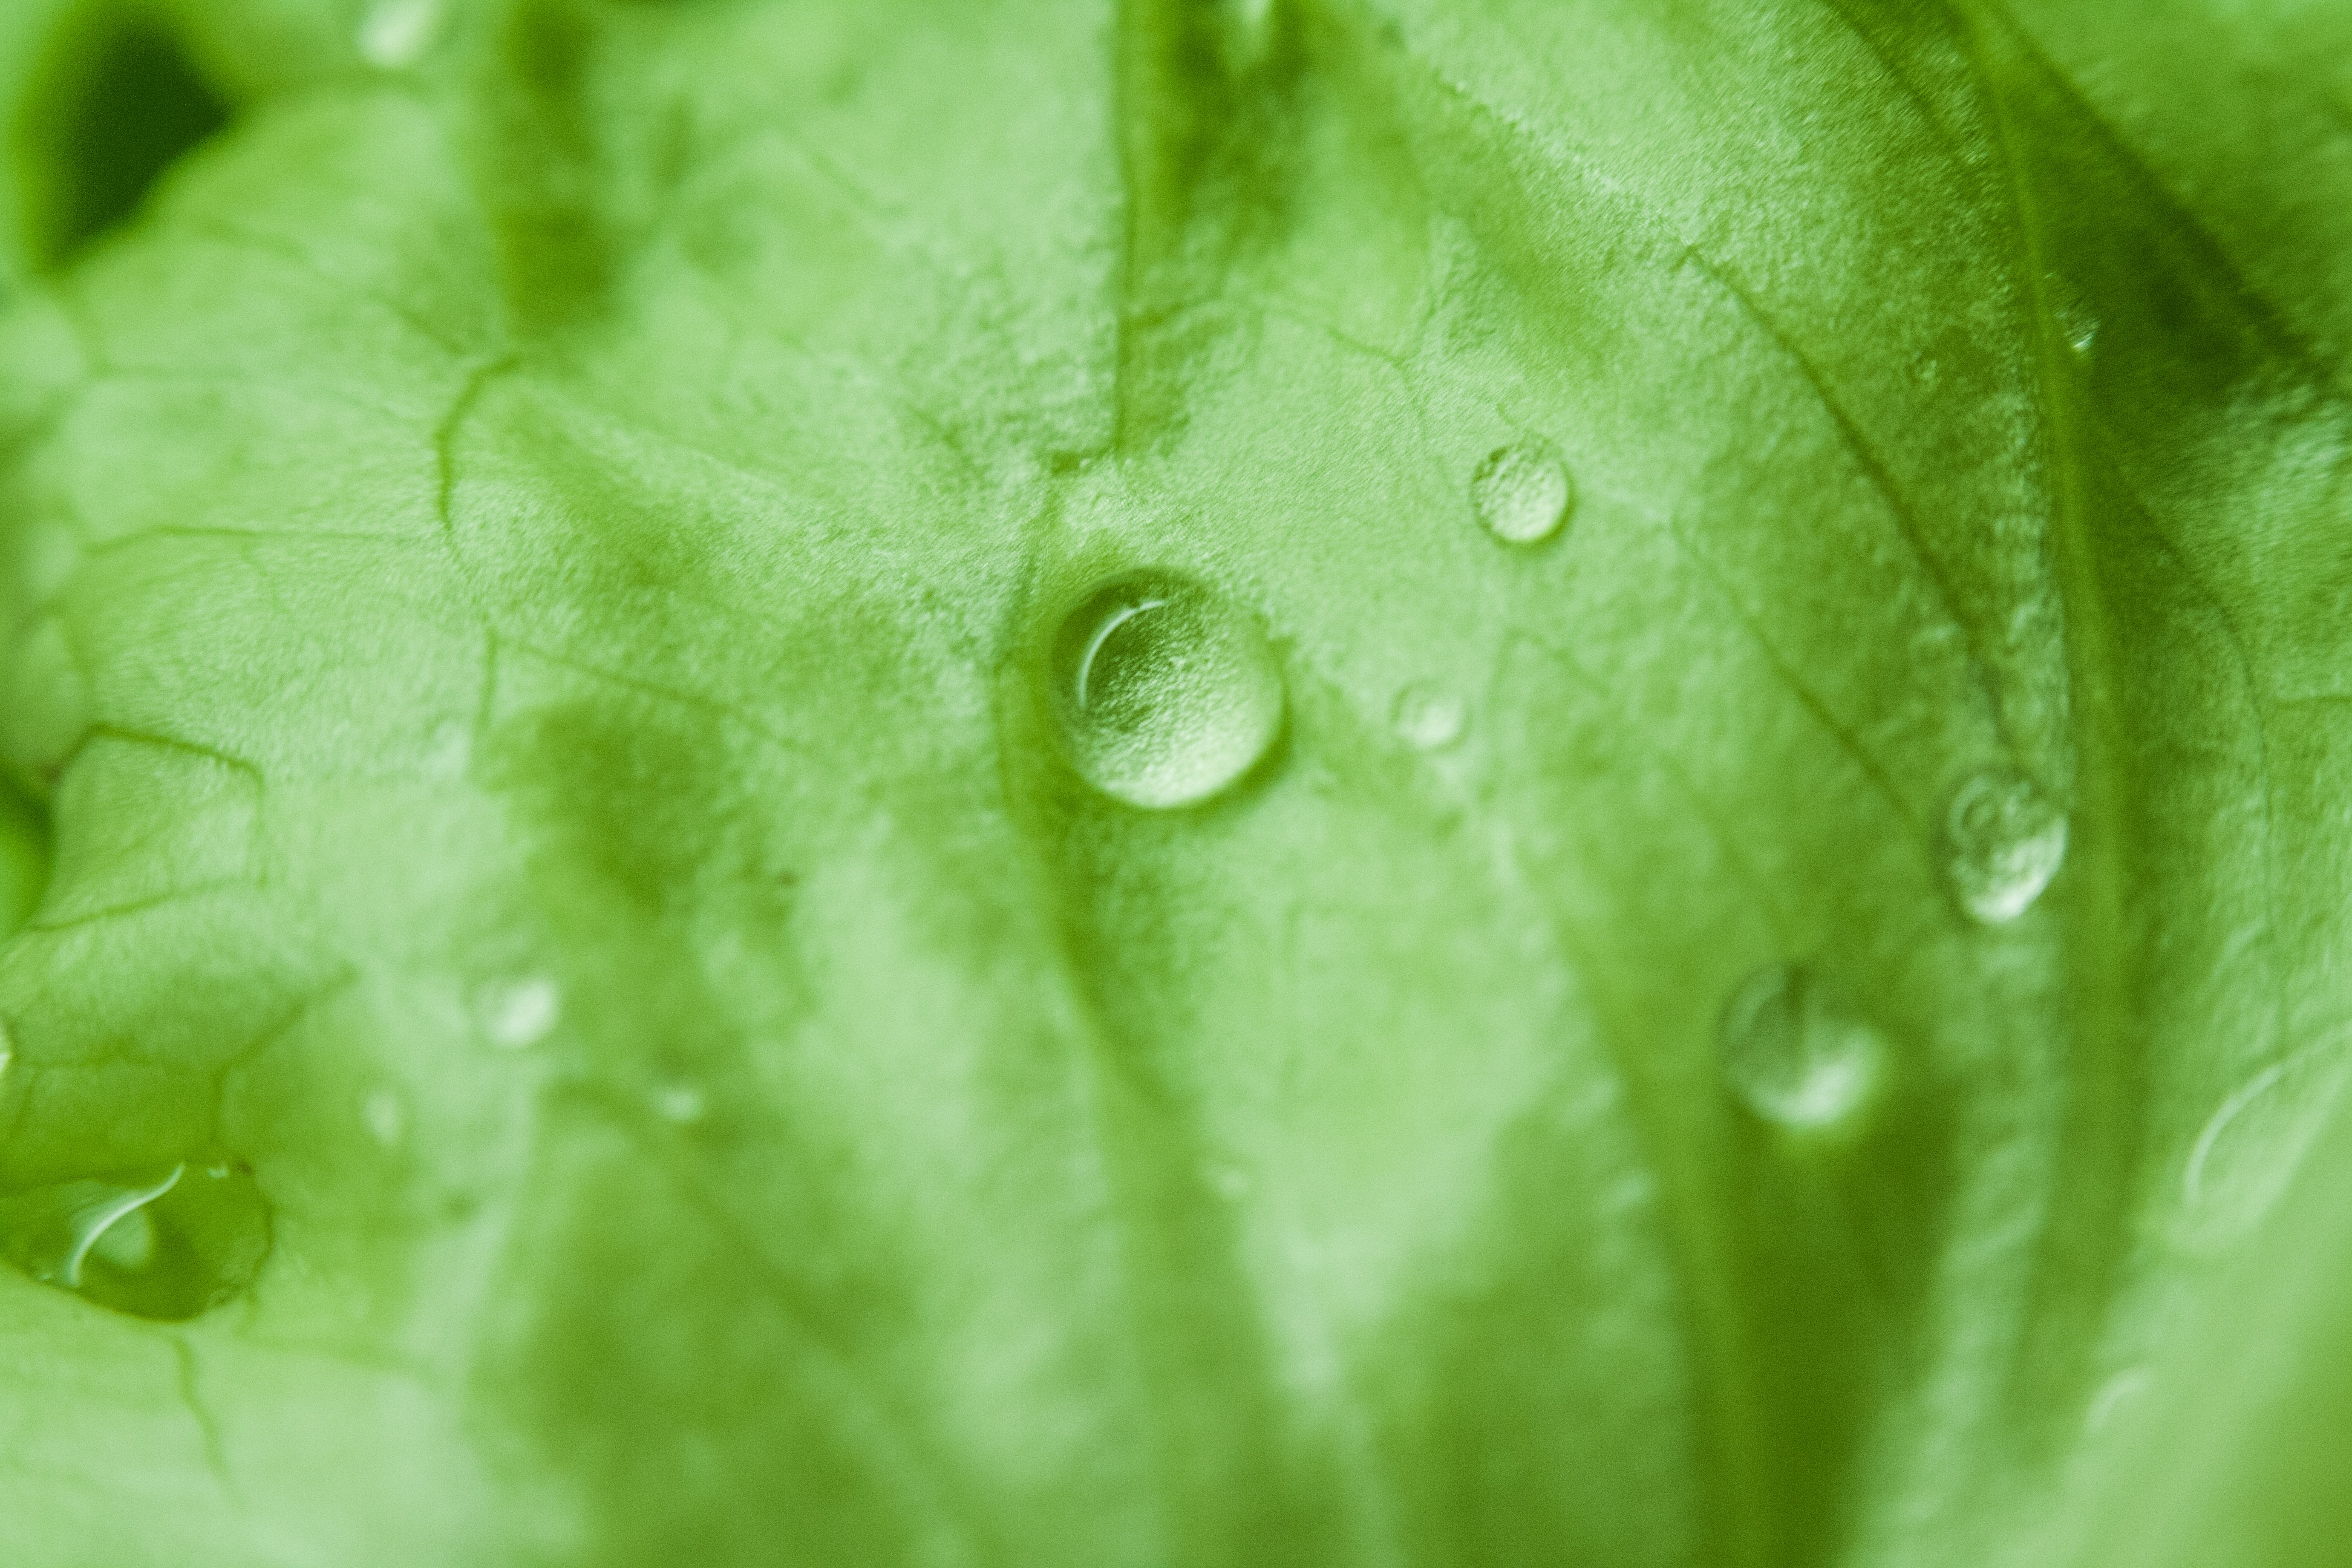
green, leaf, water, dew, close up, moisture, drop, plant, botany, flower, macro photography, annual plant, petal, perennial plant